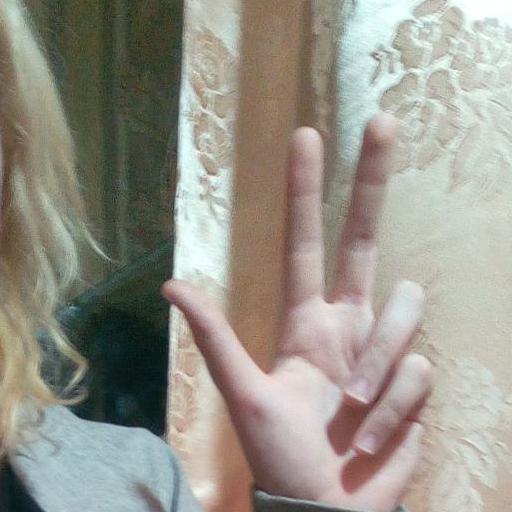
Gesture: three2